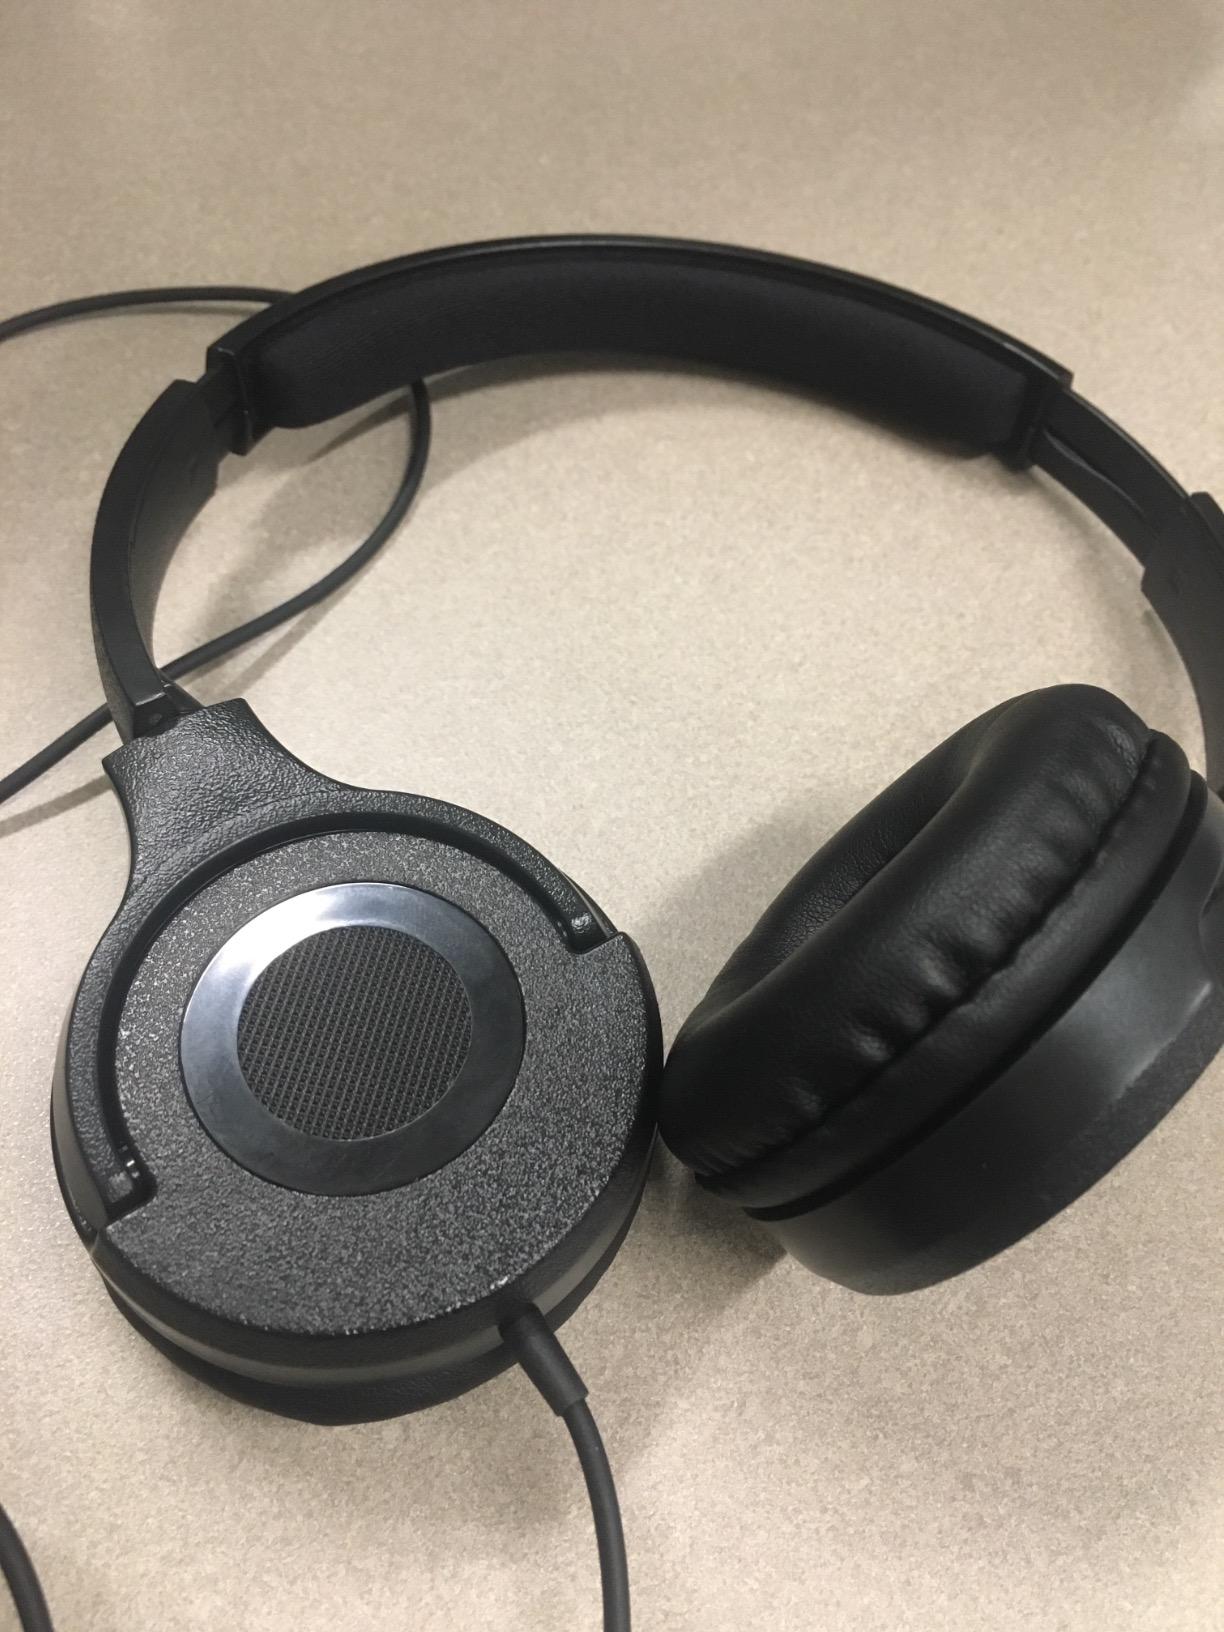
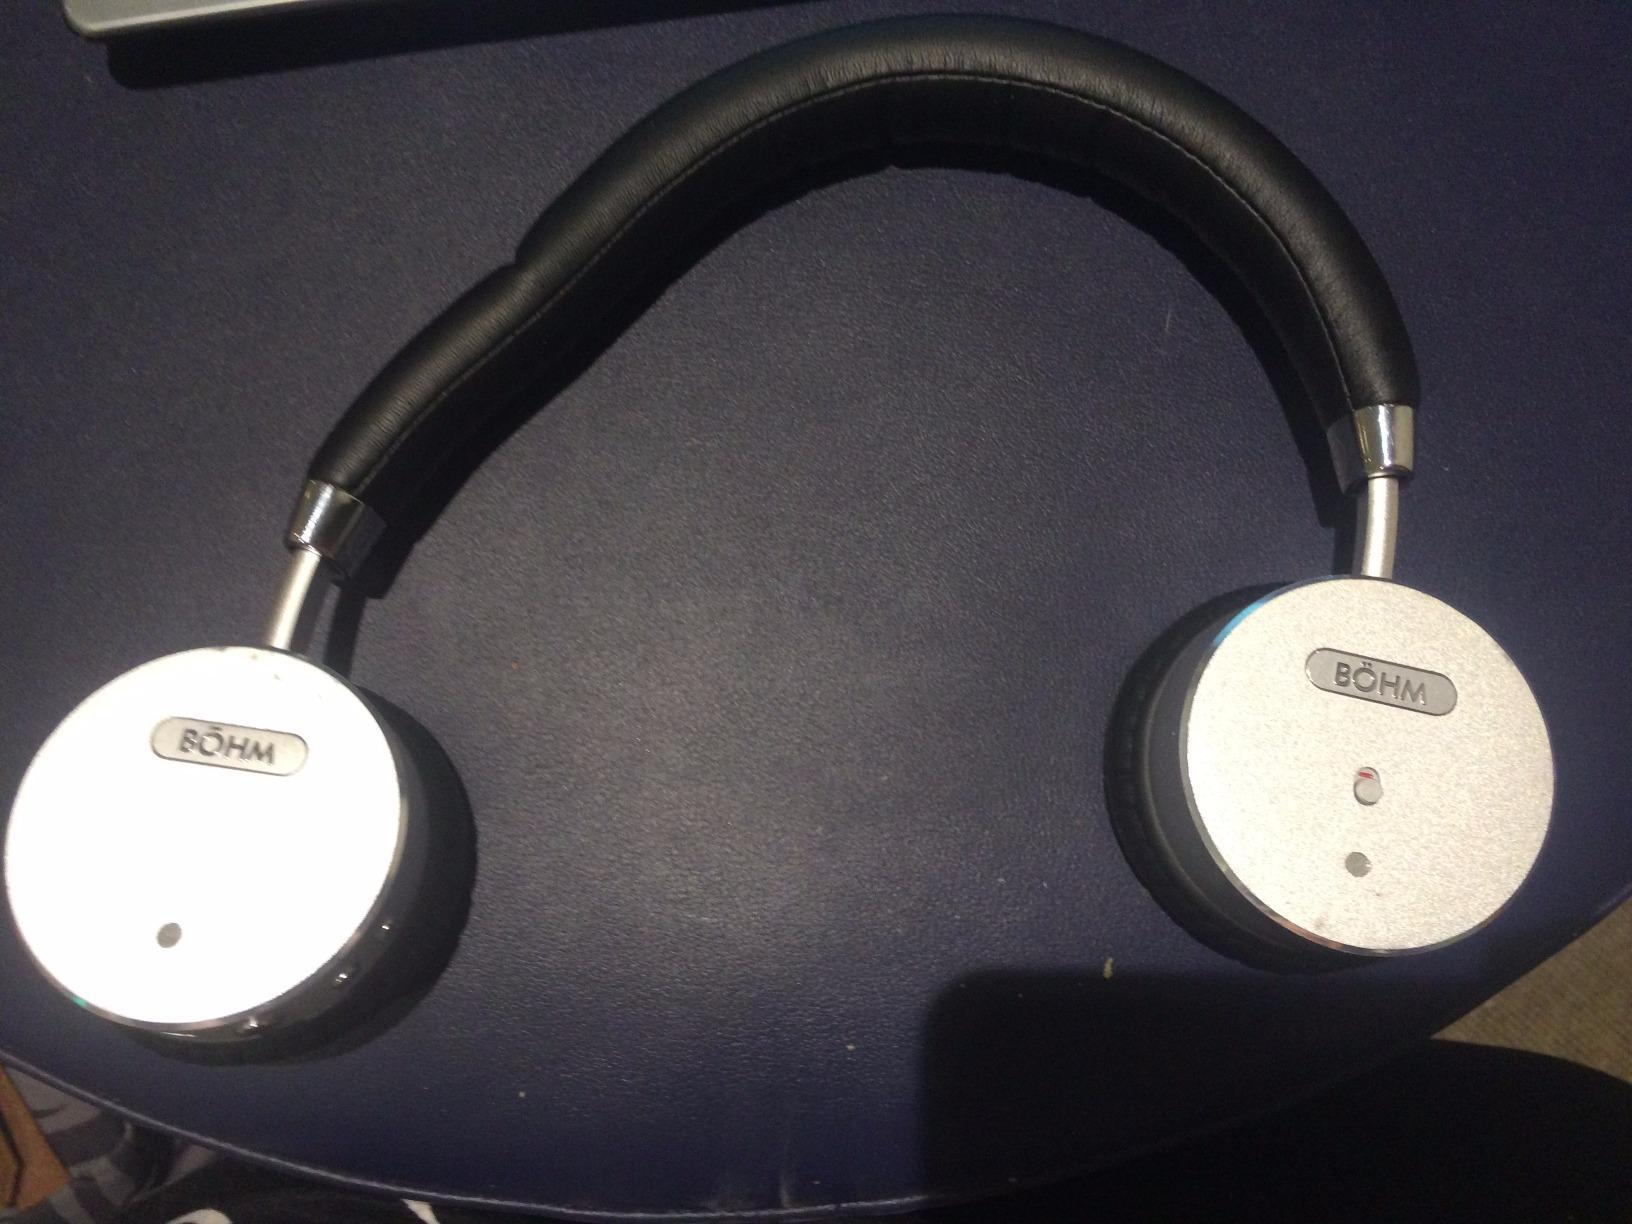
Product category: headphones
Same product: no